Alon Nisim Cohen

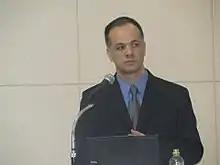
Cohen speaking at a press conference in Tokyo, October 2011

Alon Nisim Cohen (born 31 May 1968) is an Israeli inventor, entrepreneur, and novelist. He is the founder and the first CEO of the cyber security company CyberArk Software Ltd. He served as the company's CEO for 14 years (1999–2012) and as chairman for 6 years (1999–2004).